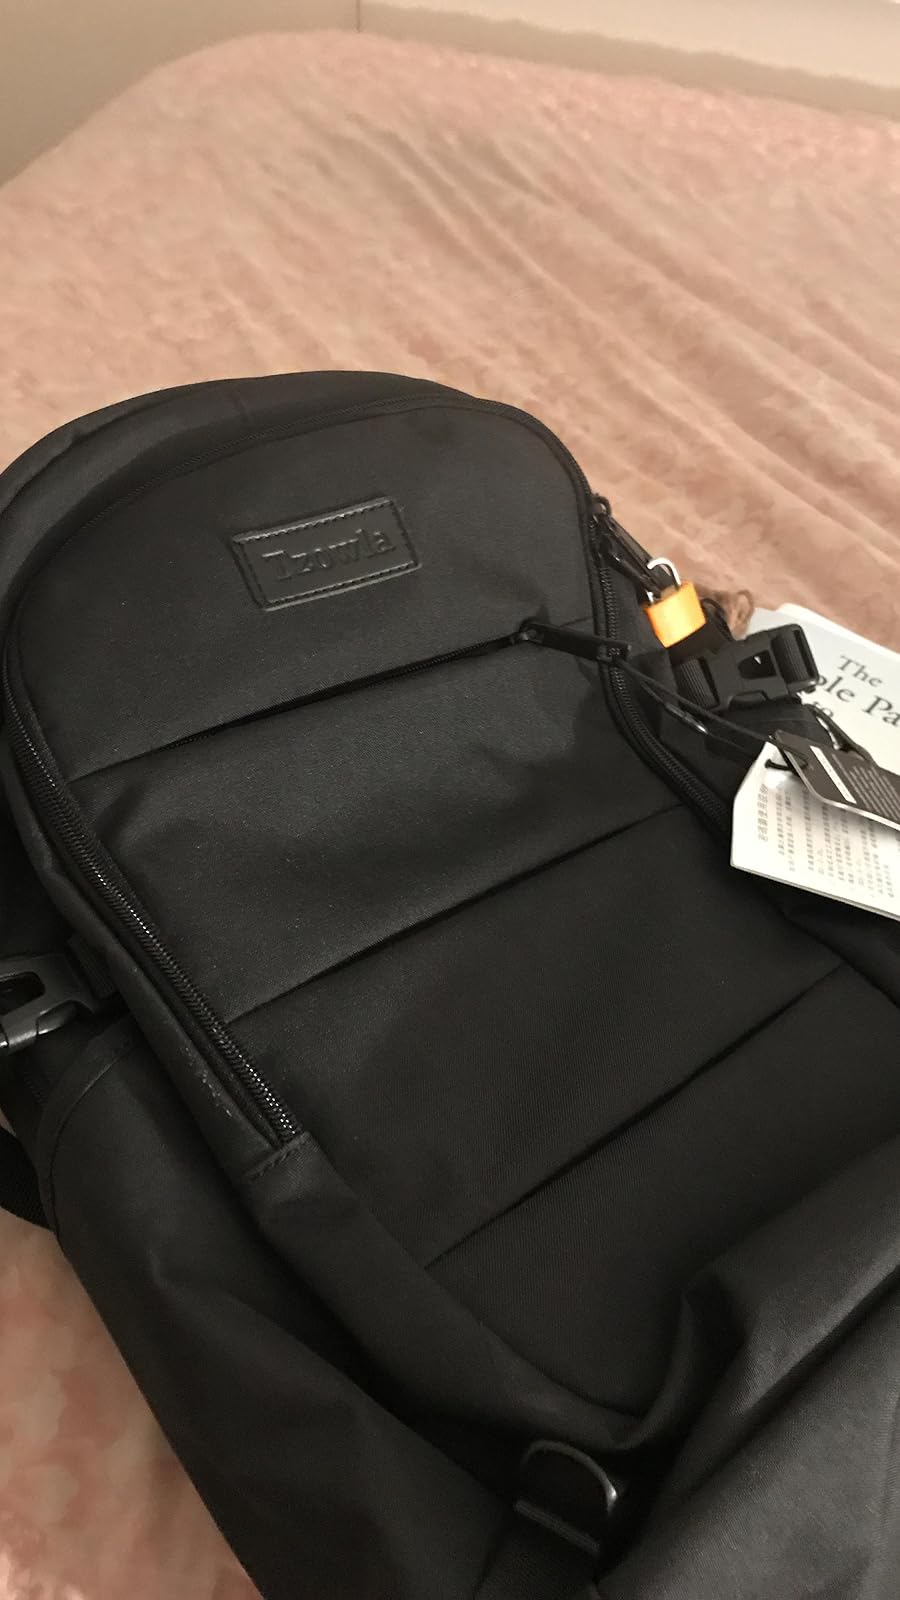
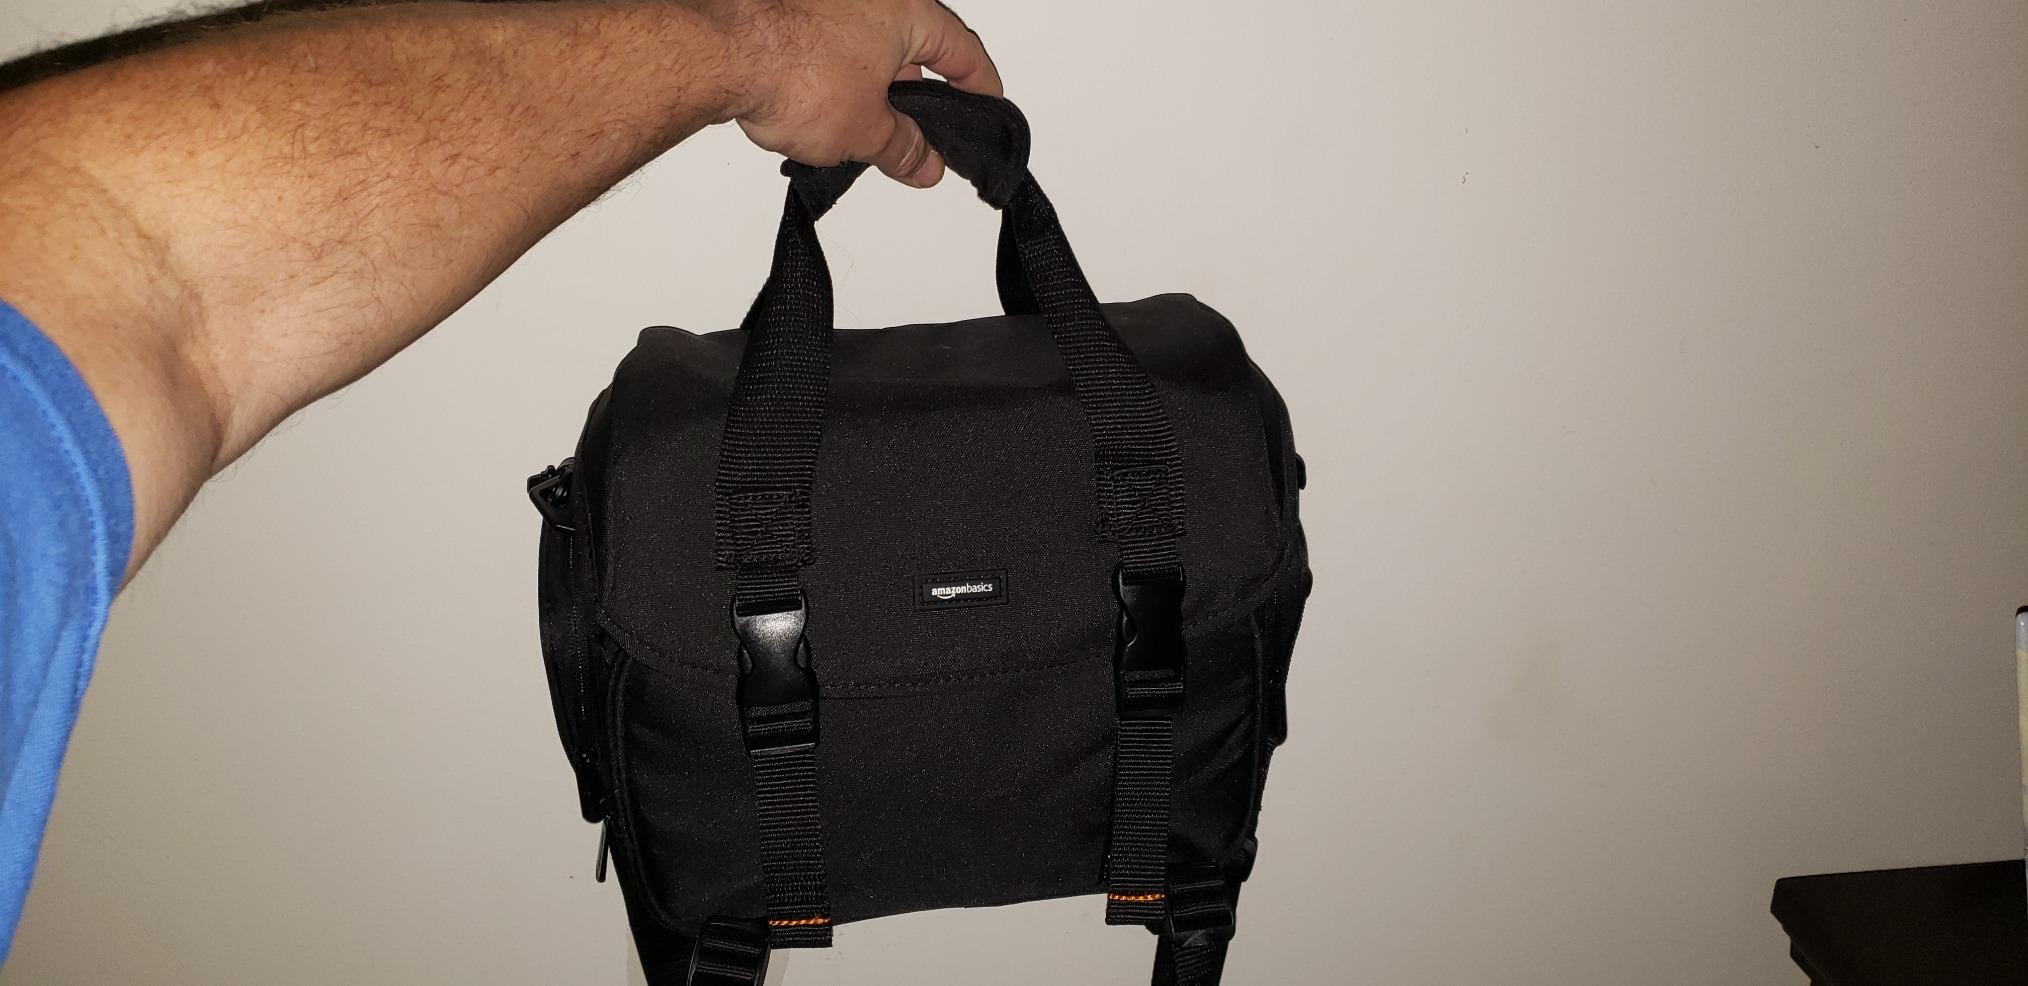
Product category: bag
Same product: no